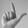
ASL letter: L